Mercedes-Benz Travego

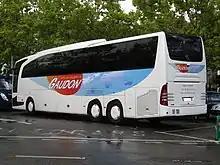
Rear view (Euro V)

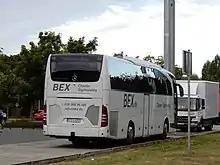
Rear view (Euro VI)

In year 1999, the O580 Travego 1st generation with all new exterior design succeeded the O404 in the segment of luxury touring coach flagship. It shares many of its components with Setra 400 TopClass Series. Three lengths were available for sale: O580-15 RHD with 2 axles in 12.2m, O580-16 RHD with 3 axles in 13m and O580-17 RHD in 14m. The 12m version was also available as O580-15 RH with lowered floor. Technical novelties include: All new driver seat with a joystick for shifting instead of traditional gearshift lever. One year after its introduction, the Travego received new assistance systems such as Adaptive Cruise Control (ART), Lane Assist (SPA), Continuous Brake Limiter (DBL), and Electronic Stability Program (ESP), which were available either as standard or as optional equipment.